Alexander Bullock

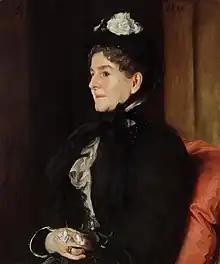
Elvira Hazard Bullock, portrait by John Singer Sargent

In 1844 Bullock married Elvira Hazard, daughter of Augustus George Hazard of Enfield, Connecticut; they had three children, including explorer Fanny Bullock Workman. Elvira's father was owner of a major munitions factory, and upon his death in 1868 the Bullocks inherited a significant fortune, becoming one of the wealthiest families in the state.